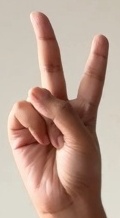
ASL sign: 2